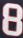
Number: 8